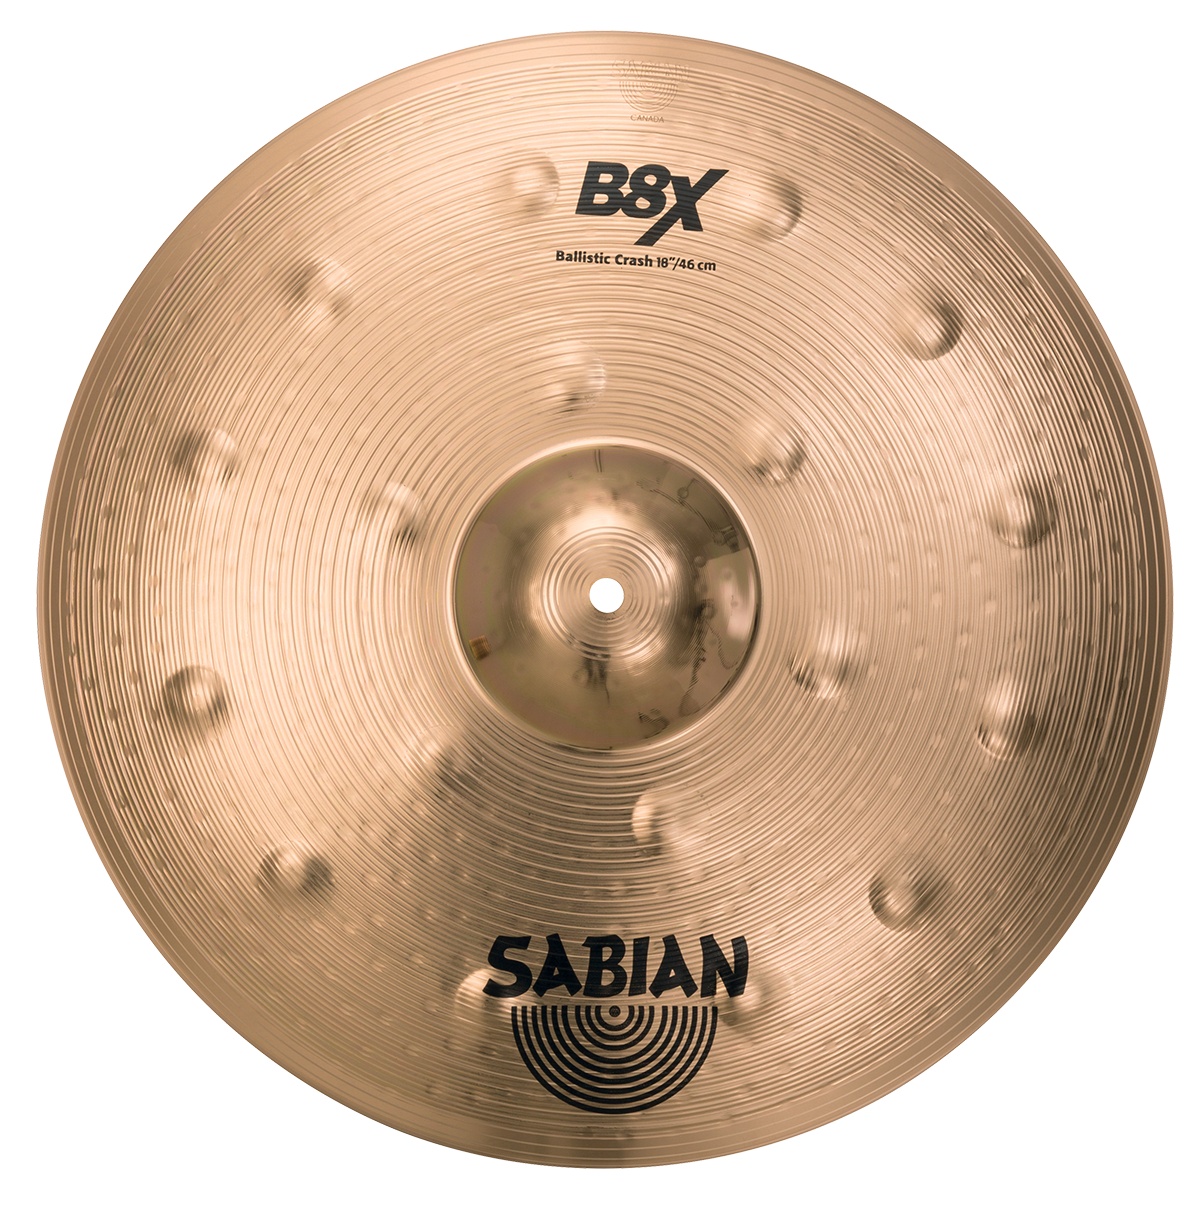
Sabian 418BCX - 18” B8X Ballistic Crash
Brand: Sabian
Utilizing a completely new hammer peen and hammering technique, the 18" B8X Ballistic Crash is a thin model that delivers funky, aggressive attack, fully capable of creating high-pitched mayhem while remaining musical. Not unlike a higher pitched HHX X-Treme Crash, the extra-larrge hammering pattern from the bottom creates a flexible cymbal that is more responsive and opens up quickly and easily. It also results in a pitch bend that is shaped upward, making for a trashy crash that is more than happy to go fully ballistic!
Category: Arts & Entertainment > Hobbies & Creative Arts > Musical Instruments > Percussion > Cymbals > Crash Cymbals